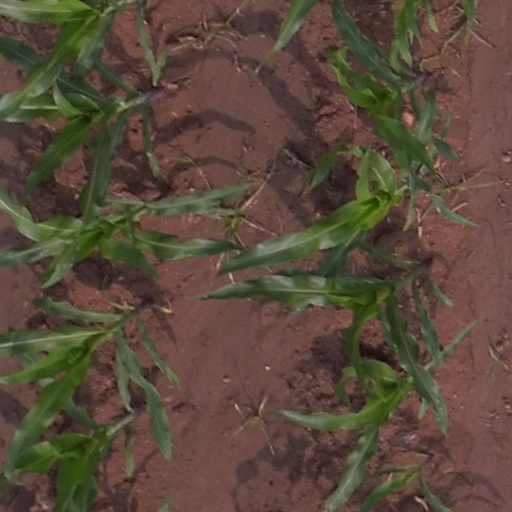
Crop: maize; corn